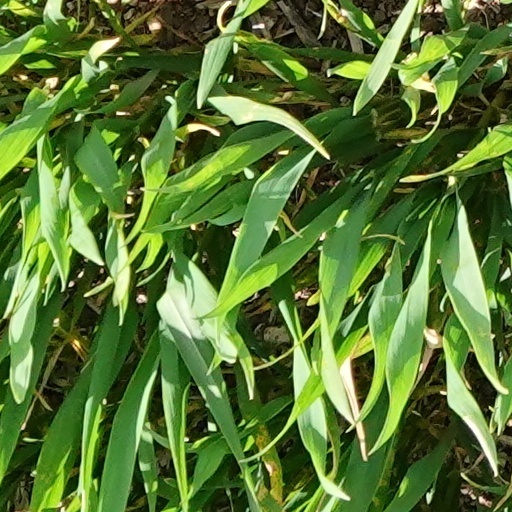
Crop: wheat